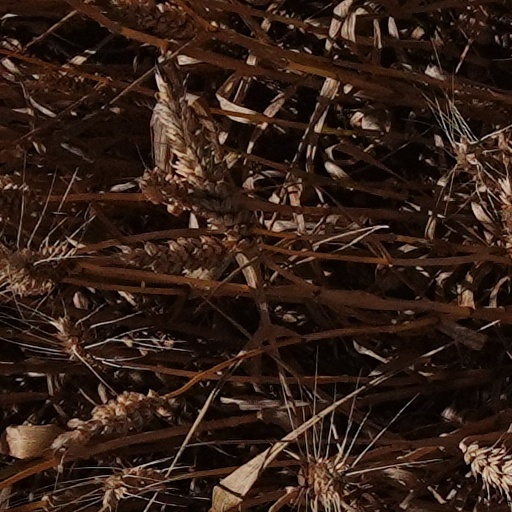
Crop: wheat